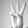
ASL letter: W